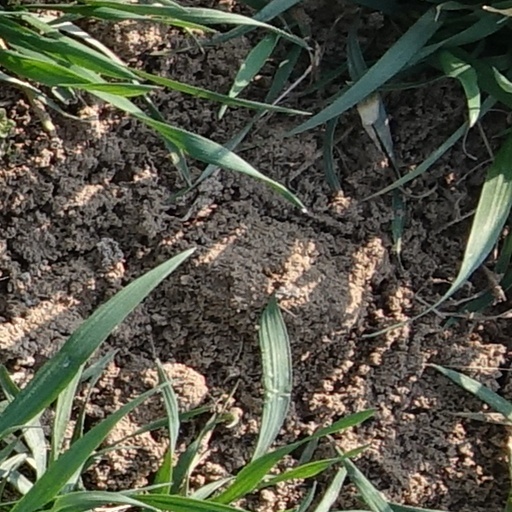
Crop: wheat